CC (complexity)

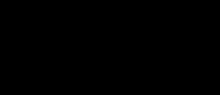
A single comparator gate.

A comparator circuit is a network of wires and gates. Each comparator gate, which is a directed edge connecting two wires, takes its two inputs and outputs them in sorted order (the larger value ending up in the wire the edge is pointing to). The input to any wire can be either a variable, its negation, or a constant. One of the wires is designated as the output wire. The function computed by the circuit is evaluated by initializing the wires according to the input variables, executing the comparator gates in order, and outputting the value carried by the output wire.